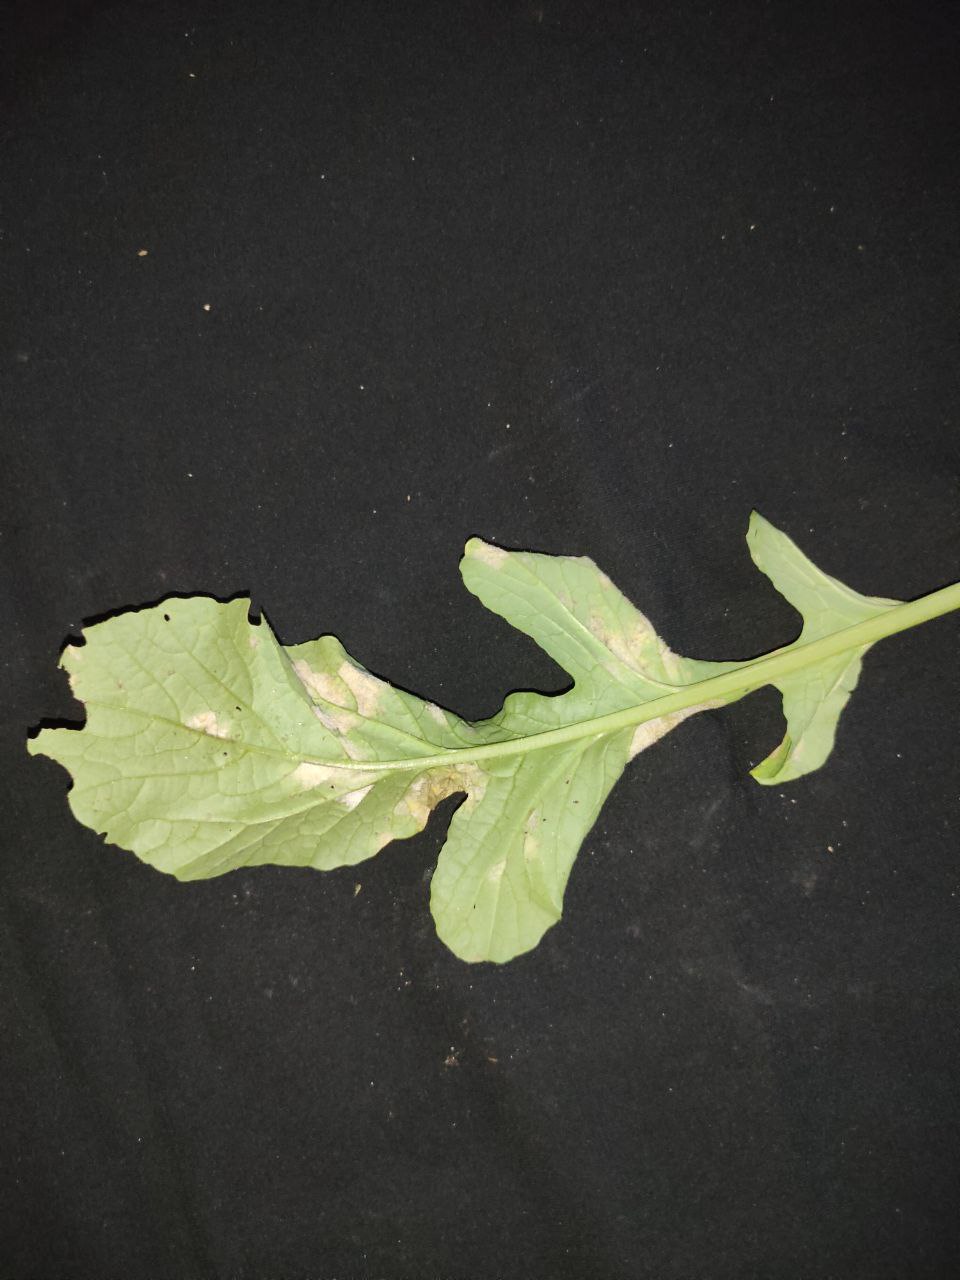
Label: Mosaic virus